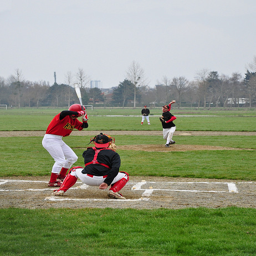
a baseball player out to hit a ball
A baseball field that has several people in uniforms on it.
A base ball player standing net to a base while holding a bat.
the pitcher winding up to pitch to the batter
Some players in action on the baseball field.